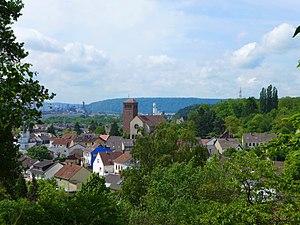
Diefflen est un quartier de la ville de Dillingen, et compte environ 4700 habitants en majorité catholique. Diefflen est situé sur la Prims inférieure, un affluent de la Sarre. Depuis sa fondation au Moyen Âge Diefflen était historiquement lié au Nalbach. Diefflen s'est retiré de cette association par l'annexion à la ville de Dillingen/Saar en 1969.